David Griffin (athlete)

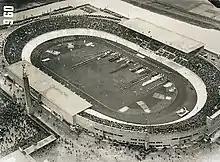
Black and white aerial view of an oval stadium and its grandstands during the opening ceremonies

At the 1927 Ontario indoor championships, Griffin placed third in the event. At the national outdoor track and field championships and Olympic trials in 1927, Griffin won the race by , which was reported as an upset at the time, and earning a medal from the Amateur Athletic Union of Canada as the Canadian champion. He ran the race at the Canadian National Exhibition (CNE) athletics meet later in the season, winning another national event and receiving a bronze trophy from the Canadian National Railway.